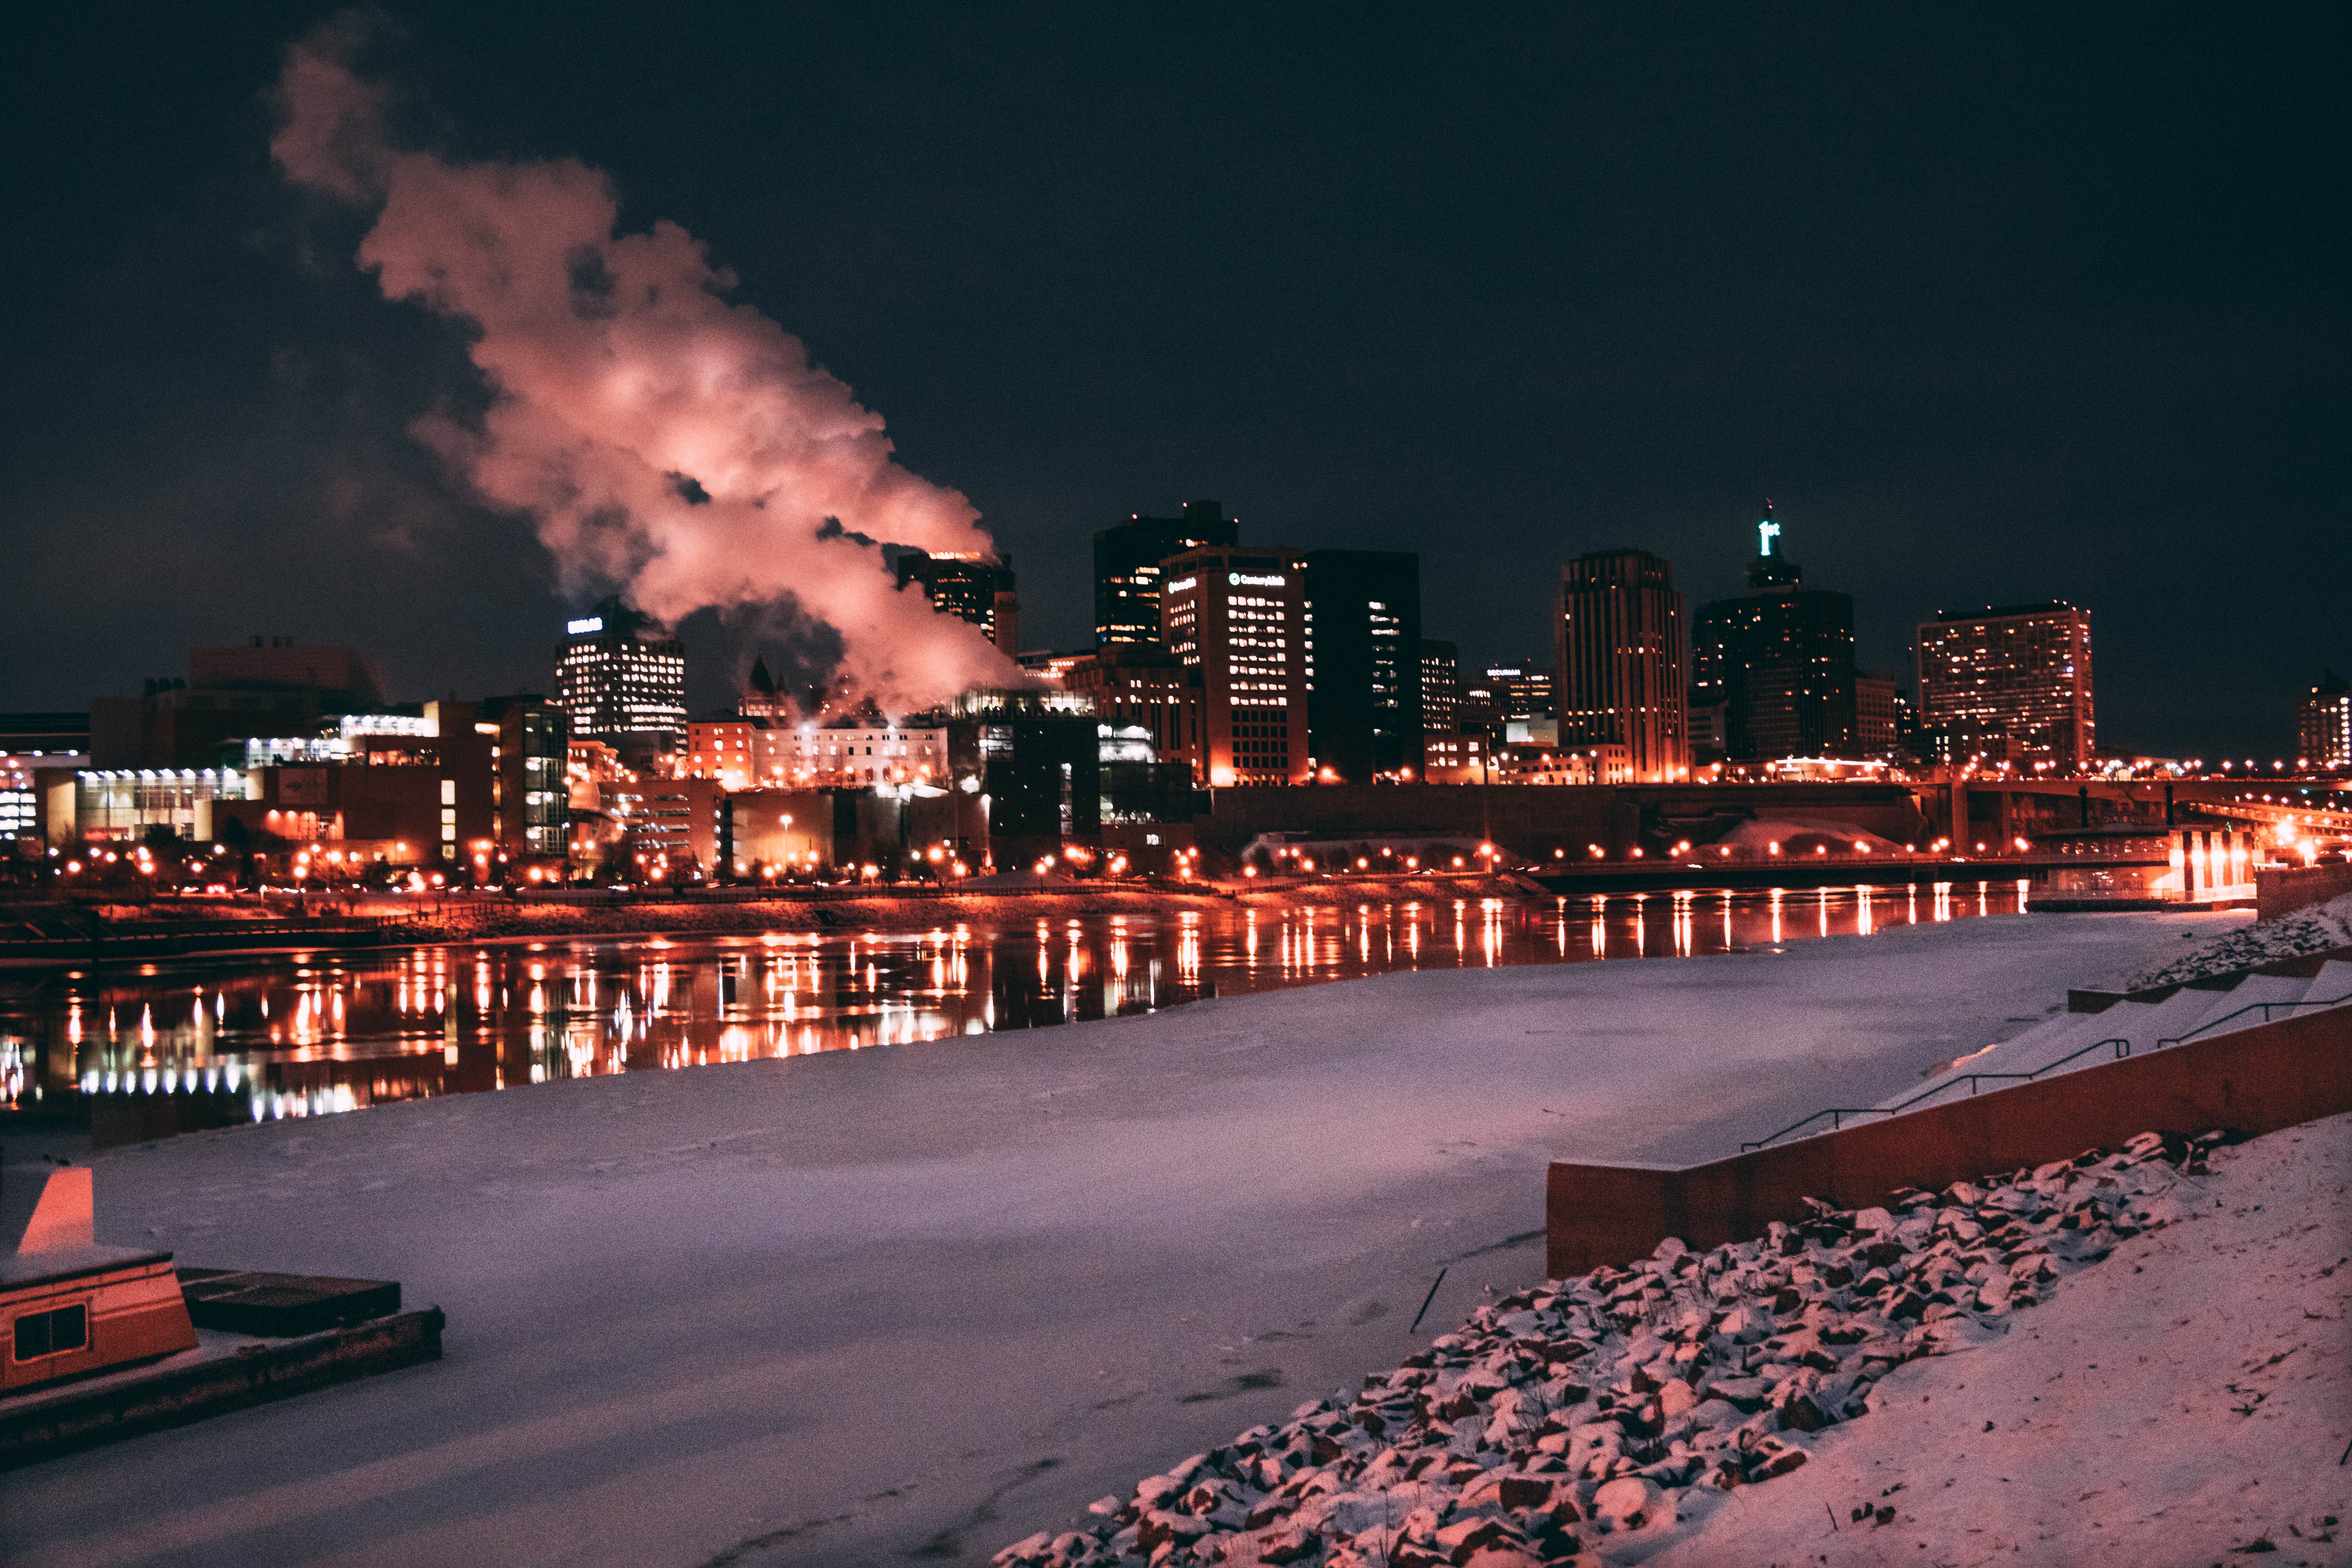
metropolitan area, city, night, sky, urban area, human settlement, smoke, cityscape, downtown, metropolis, skyline, architecture, winter, evening, cloud, tower block, skyscraper, building, river